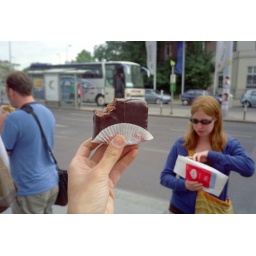
&amp;quot;Made a lightning trip to Vienna / eating chocolate cake in a bag.&amp;quot;